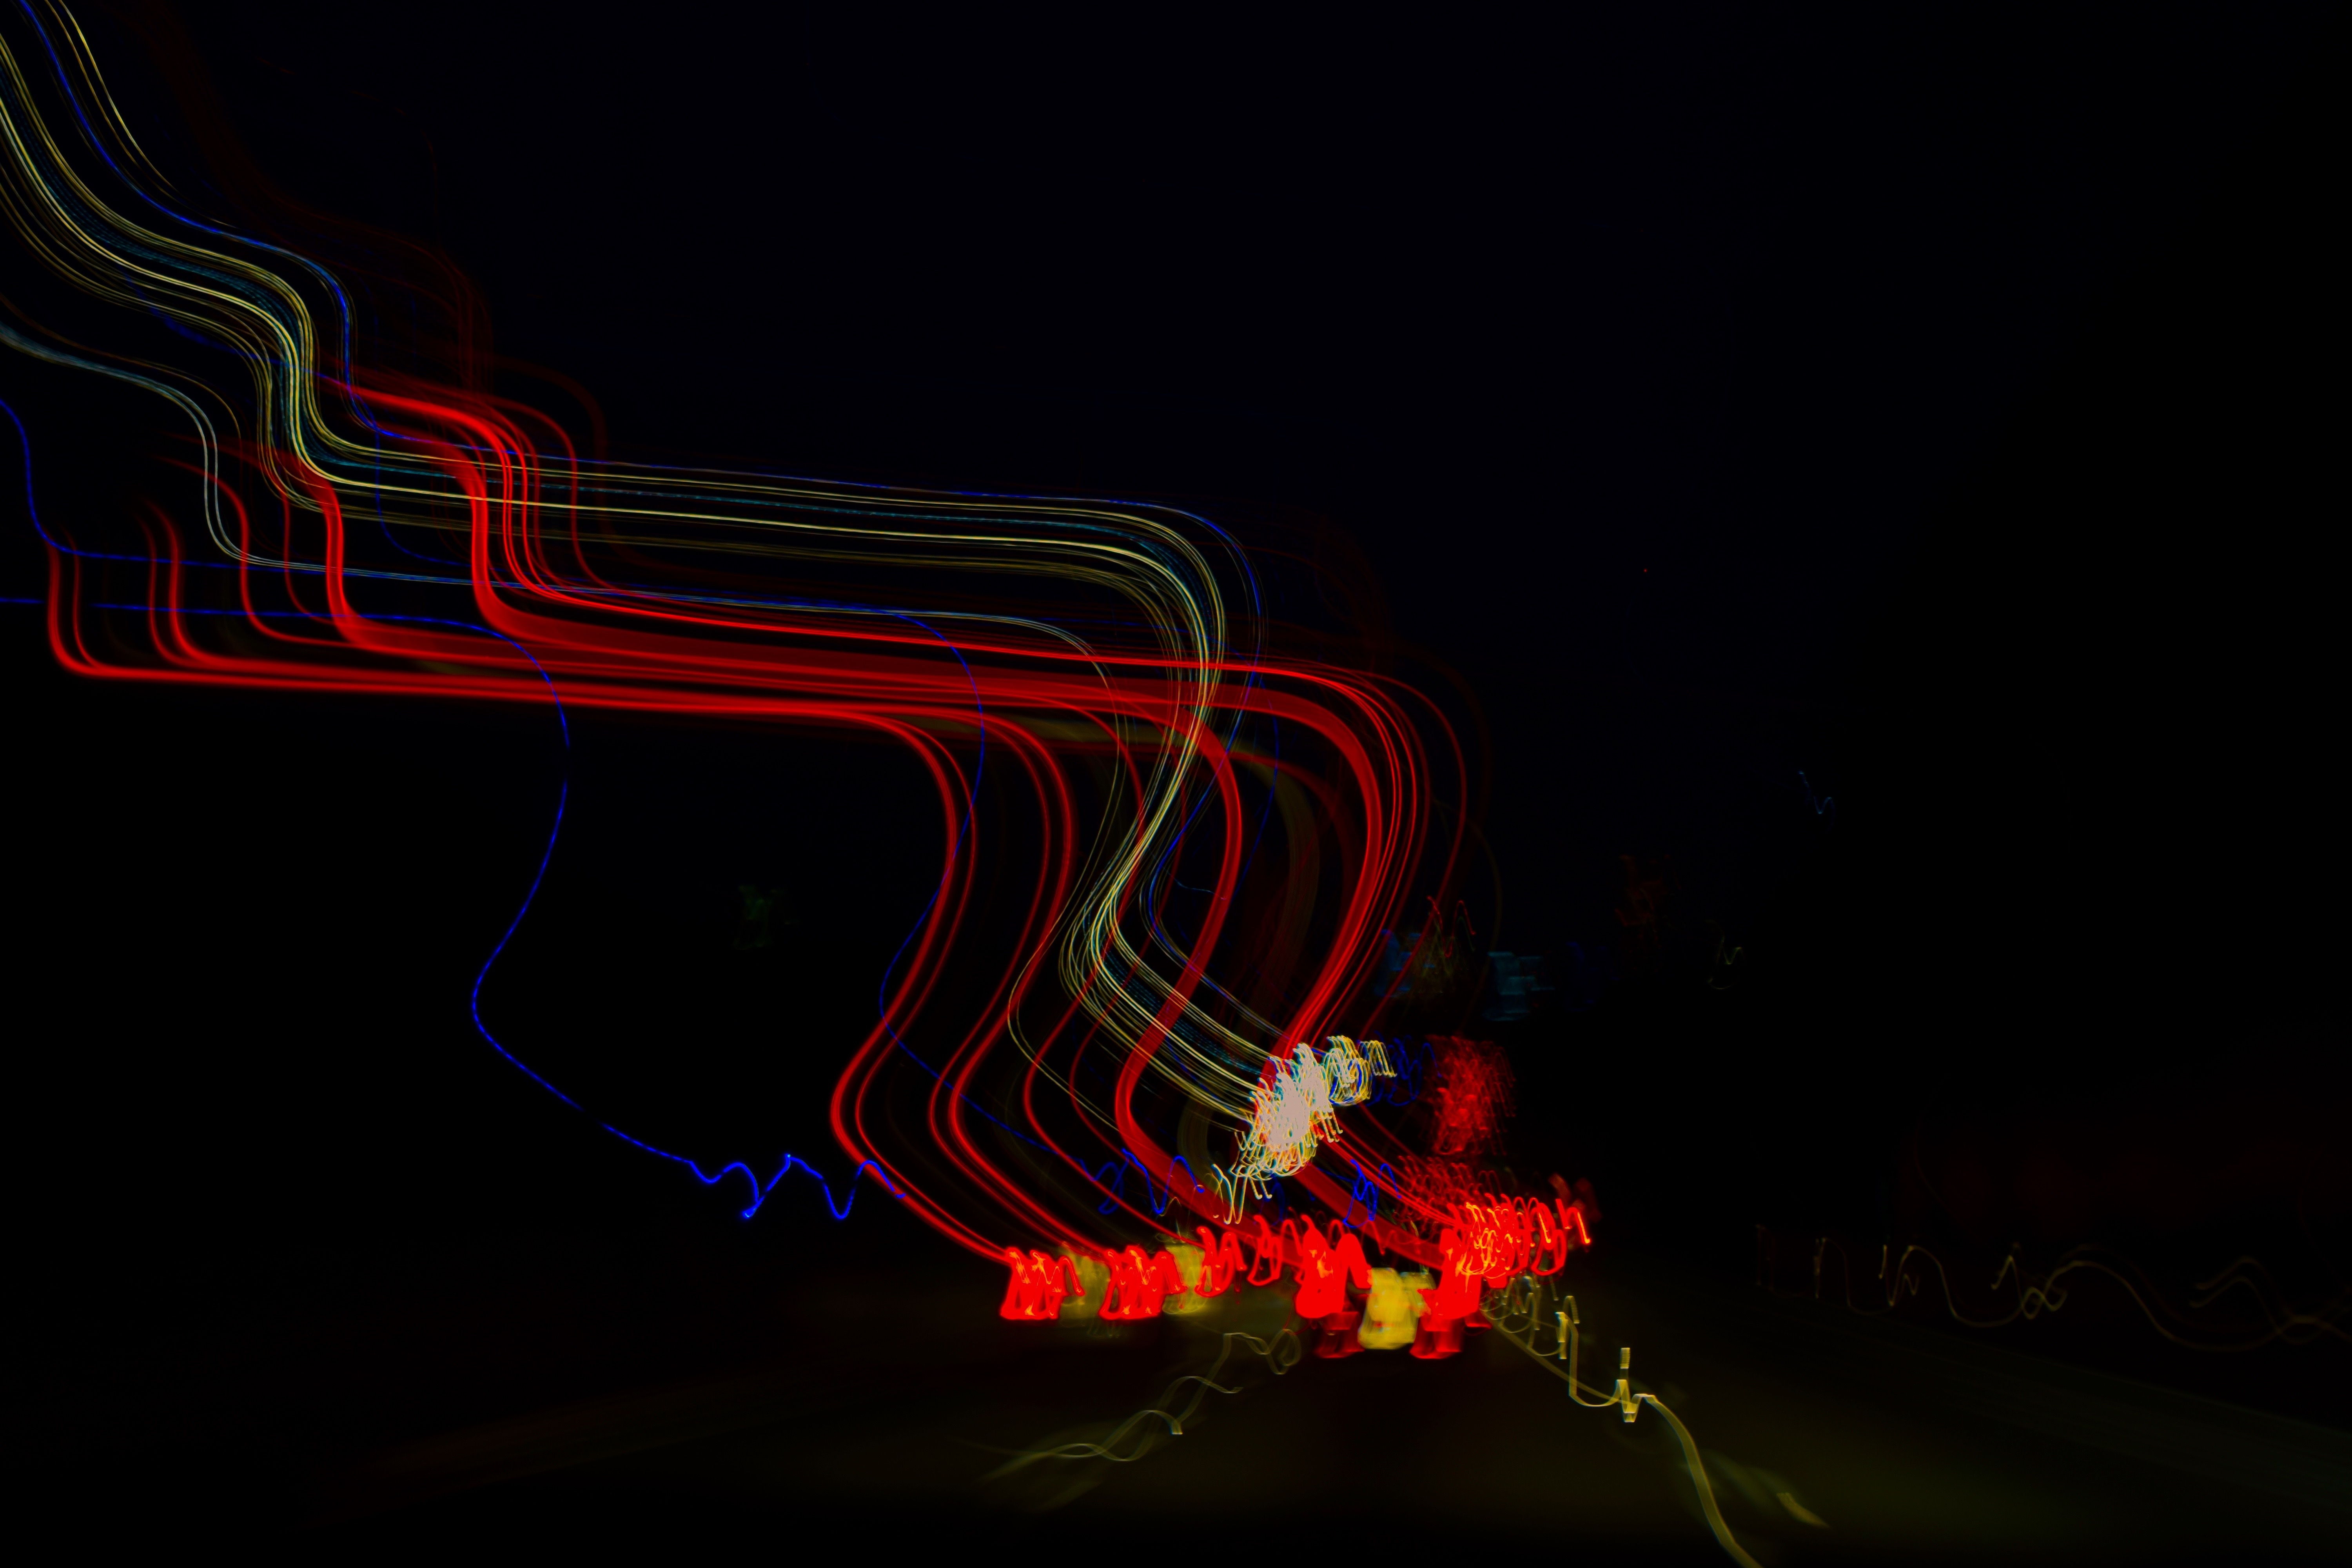
light, night, line, red, flame, darkness, font, illustration, organ, screenshot, computer wallpaper